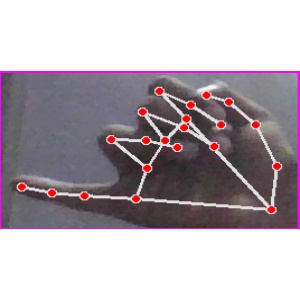
अक्षर: च